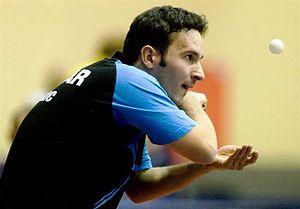
Bojan Tokič est un pongiste slovène d'origine bosnienne.